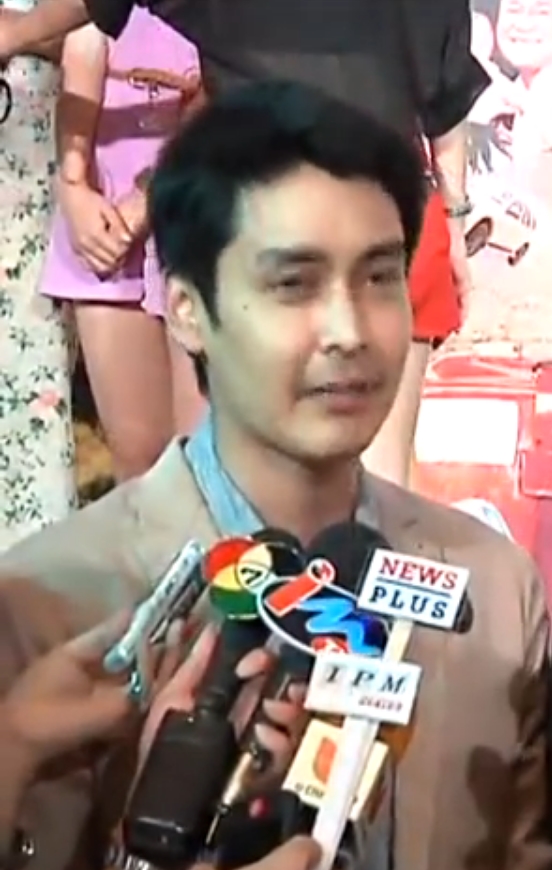
เขตต์ ฐานทัพ

| name = เขตต์ ฐานทัพ
| image = เขตต์ฐานทัพ.jpg
| birthname = พิสุทธิ์สัค อัครมาส
| nickname = เขตต์
| spouse = ทักษญา ธีญานาถธนันชา
| children = 1 คน
| othername = เขตต์ อัครมาส, ธฤษณุ ธีญานาถธนันชา
| occupation = นักแสดง
| yearsactive = พ.ศ. 2538 - ปัจจุบัน
| notable role = เมฆพัด จาก เติมรักให้เต็ม (2538) นัท จาก รักเต็มร้อย (2542) ช้าง จาก พิศวาสอลเวง (2542) อ๋อง จาก ต้นรัก (2544) ครรชิต จาก โนห์รา (ละครโทรทัศน์) (2542) แสนดี จาก ผีขี้เหงา (2545) อุปการ เทพสถิตย์ จาก วิมานดิน (2546) มารุต กสิกรรม จาก ภูตพิศวาส (2547) วิมาน (ธง) จาก อกธรณี (2548) บัว จาก เปลวไฟในฝัน (2549)
 บุราณ จาก ธิดาวานร 2 ตอน...ขุมทรัพย์สุสานอัญมณี (2552) บุราณ จาก ธิดาวานร 3 (2554) อภิชาติ จาก ป่านางเสือ 2 (2555) บริพัตร จาก พญาโศก (2558) หม่อมเจ้าเอนกนพรัตน์ (ท่านต้อม) จาก บ้านทรายทอง (ละครโทรทัศน์) (2558) ไตร ฐากูลเรืองวิริยา จาก สะใภ้ไร้เงา (2559) ลอย บุญลือ (บุญเลี้ยง) จาก อกธรณี (2560) หมอพินิจ จาก พริ้ง คนเริงเมือง (2560) ภิทูร (เสือ) จาก มายา (ละครโทรทัศน์) (2560)พระยาพิทักษ์อัครา จาก เรือนสายสวาท (2563) ศักดิ์ จาก เด็กเสเพล (2563)
| เครื่องดนตรี =
| ค่าย = ช่อง 7 เอชดี (2538 - 2563)
| ส่วนเกี่ยวข้อง = ดัชชี่บอยแอนด์เกิร์ล
| ตุ๊กตาทอง =
| สุพรรณหงส์ =
| ชมรมวิจารณ์บันเทิง =
| โทรทัศน์ทองคำ =
| imdb_id = 2640244
| thaifilmdb_id = 2236
|ส่วนสูง = 180 เซนติเมตร
เขตต์ ฐานทัพ มีชื่อจริงว่า ธฤษณุ ธีญานาถธนันชา (ชื่อเดิม: พิสุทธิ์สัค อัครมาส, เขตต์ อัครมาส) พื้นเพอยู่ตำบลคลองตาคต อำเภอโพธาราม จังหวัดราชบุรี เกิดวันที่ 27 พฤษภาคม พ.ศ. 2520 จบการศึกษาด้านศิลปะที่สถาบันเทคโนโลยีราชมงคล วิทยาลัยเพาะช่าง รุ่น 82 แผนกการออกแบบและตกแต่งภายใน (ปัจจุบันคือ มหาวิทยาลัยเทคโนโลยีราชมงคลรัตนโกสินทร์) ต่อมาเรียนต่อด้านนิเทศศาสตร์ มหาวิทยาลัยราชภัฏสวนสุนันทา|สถาบันราชภัฏสวนสุนันทา
== ประวัติ ==
เขตต์ ฐานทัพ ได้ก้าวเข้าสู่วงการโดยดัชชี่บอยแอนด์เกิร์ล และเริ่มถ่ายภาพใน "เธอกับฉัน" แสดงละครเรื่อง "รักเต็มร้อย วัยอลเวง", "มดใสหัวใจซ่า" และ "รักแท้ แซบหลาย" ผลงานสร้างชื่อได้แก่ละคร 'วิมานดิน" (2546), "ธิดาวานร" ภาค 2-3 และ "บ้านทรายทอง" ปี 2558 ยังแสดงภาพยนตร์เรื่อง "ตัวเก็งเต็งหนึ่ง", "เด็กเสเพล", "เปิงมาง กลองผีหนังมนุษย์" ปี 2550 และ "ชุมทางรถไฟผี" ปี 2550
เขตต์ ฐานทัพ เคยคบหากับวรนุช วงษ์สวรรค์ แต่ต้องเลิกรากันในที่สุด ปัจจุบัน สมรสกับวีเจสาว แนท - ทักษญา ธีญานาถธนันชา (ชื่อเดิม: เปรมิการ์ ธนโรจน์ประดิษฐ์) ปัจจุบันมีลูกแล้ว ลูกชายชื่อ น้องดีจ้า ชื่อจริง ธามัน ธีญานาถธนันชา เกิดเมื่อวันที่ 11 ธันวาคม พ.ศ. 2558
== ผลงาน ==
=== ละครโทรทัศน์ ===
=== ผู้กำกับ ===
* ปี 2564
** เล่ห์แค้น
* ปี 2566
** Love Me Again อีกครั้ง ฉันรักเธอ
** หารักด้วยใจเธอ
=== ภาพยนตร์ ===
* ตัวเก็งเต็งหนึ่ง (พ.ศ. 2538)
* เด็กเสเพล (ภาพยนตร์ปี พ.ศ. 2539)|เด็กเสเพล (พ.ศ. 2539)
* ชุมทางรถไฟผี (พ.ศ. 2550)
* เปิงมาง กลองผีหนังมนุษย์ (พ.ศ.2550)
* หนูกันภัย ศึกมหายันต์ ยิงกันสนั่นจอ (พ.ศ. 2553)
=== มิวสิกวิดีโอ ===
* เพลง "ยอมตายแทน" - เดอะร็อคฟาเธอร์
* เพลง "สิ่งสุดท้าย" - เรนโบว์
* เพลง "อยากให้เธออยุ่ตรงนี้" - โบ สุนิตา
* เพลง “หมั่นคอยดูแลและรักษาดวงใจ” - มาลีวัลย์ เจมีน่า
* เพลง "โอ๊ย โอ๊ย" - นันทิดา แก้วบัวสาย
=== ผลงานเพลง ===
* เพลงประกอบละคร ผีขี้เหงา
** เพลง หนึ่งมิตรชิดใกล้
* เพลงประกอบละคร แดนซ์ไม่เซ่อเลยเจอรัก
** เพลง เฉยๆ (ร่วมกับ เอมี่ กลิ่นประทุม)
* เพลง โลกให้ชีวิต ร่วมกับ จีรนันท์ มะโนแจ่ม , กรรณาภรณ์ พวงทอง , คณิศ ปิยะปภากรกูล , ธาราเขต เพ็ชร์สุกใส - เพลงประกอบโครงการ 7 สี ปันรักให้โลก ปี 3
* เพลงประกอบละคร "ป่านางเสือ"
** เพลง คนไม่มีเหตุผล
* เพลงประกอบละคร "สมหวัง...สู้สู้"
** เพลง สมหวังกันซักที
** เพลง เธอจะเลือกใคร
=== พิธีกร ===
* รายการ คบเด็กสร้างบ้าน ช่อง 7
* รายการ สุดเขต โมเดิร์นไนน์ทีวี
== อ้างอิง ==
== แหล่งข้อมูลอื่น ==
*
* เขตต์ ฐานทัพ - MSN บันเทิง
* เขตต์ ฐานทัพ ch7.com
* อินสตาแกรมเขตต์ ฐานทัพ
หมวดหมู่:นักแสดงชายชาวไทย
หมวดหมู่:บุคคลจากมหาวิทยาลัยราชภัฏสวนสุนันทา
หมวดหมู่:บุคคลจากวิทยาลัยเพาะช่าง มหาวิทยาลัยเทคโนโลยีราชมงคลรัตนโกสินทร์
หมวดหมู่:นักแสดงชายชาวไทยเชื้อสายจีน
หมวดหมู่:นักแสดงชายชาวไทยในศตวรรษที่ 20
หมวดหมู่:นักแสดงชายชาวไทยในศตวรรษที่ 21
หมวดหมู่:พุทธศาสนิกชนชาวไทย